Saturday Night Slam Masters

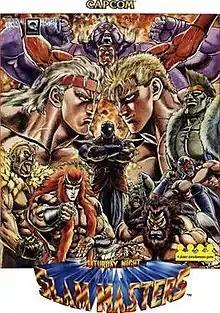
Promotional flyer for "Saturday Night Slam Masters" featuring an illustration by Tetsuo Hara

Saturday Night Slam Masters, known in Japan as is a 1993 pro wrestling fighting game developed and published by Capcom for arcades. The game features character designs by manga artist Tetsuo Hara, famous for "Fist of the North Star".